Alabama sturgeon

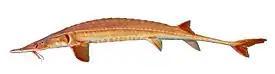
Alabama sturgeon

The Alabama sturgeon (Scaphirhynchus suttkusi) is a species of sturgeon native to the United States of America and now only believed to exist in of the lower Alabama River. Its historical ranges were believed to be over 1600 rkm and included the Tombigbee, Alabama, Mobile, Tensaw, Black Warrior, Cahaba, Coosa, and Tallapoosa rivers